Sunway City

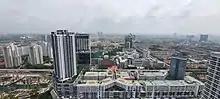
Panoramic view of Bandar Sunway taken in April 2022, in the foreground is the Sunway Geo commercial block with Sunway Medical Center behind it

Sunway Medical Centre, established in 1999 within Sunway City, is a private hospital offering a comprehensive range of medical services. The hospital has received multiple accreditations, including the Joint Commission International (JCI) Gold Seal of Approval, the Australian Council on Healthcare Standards (ACHS), and recognition from the Malaysian Society for Quality in Health (MSQH).